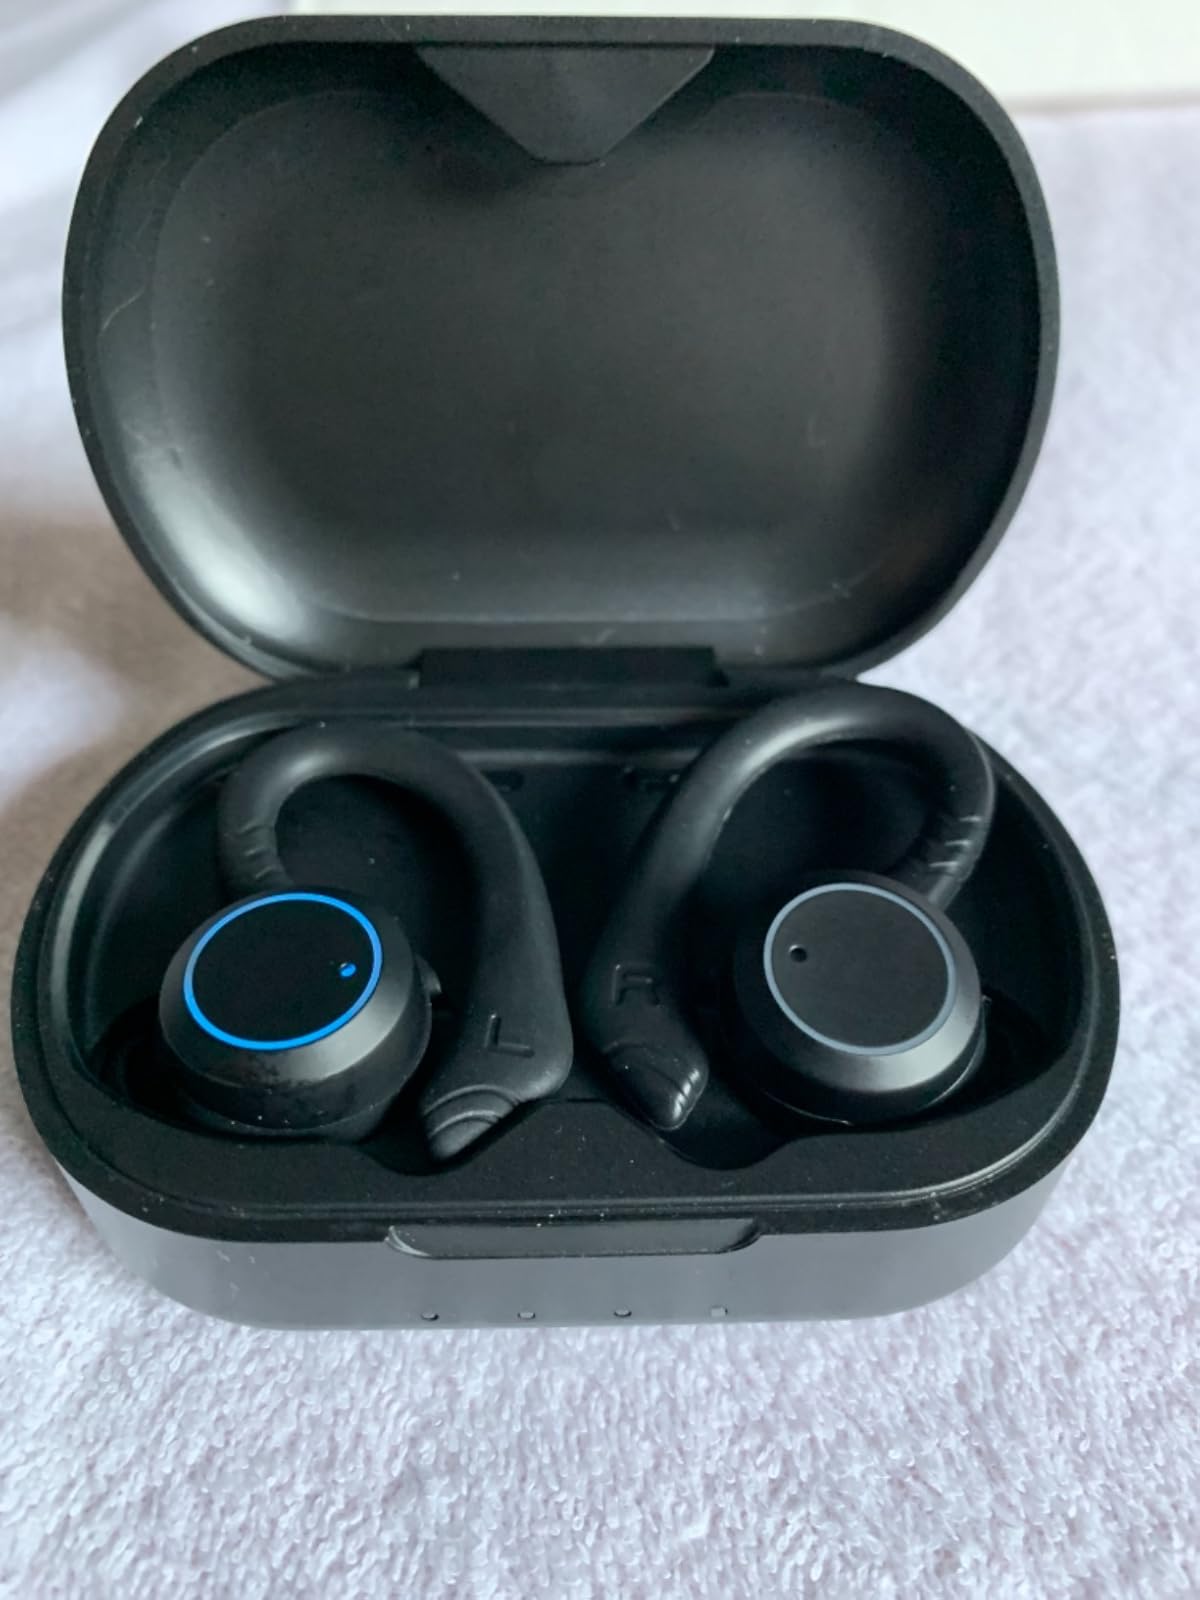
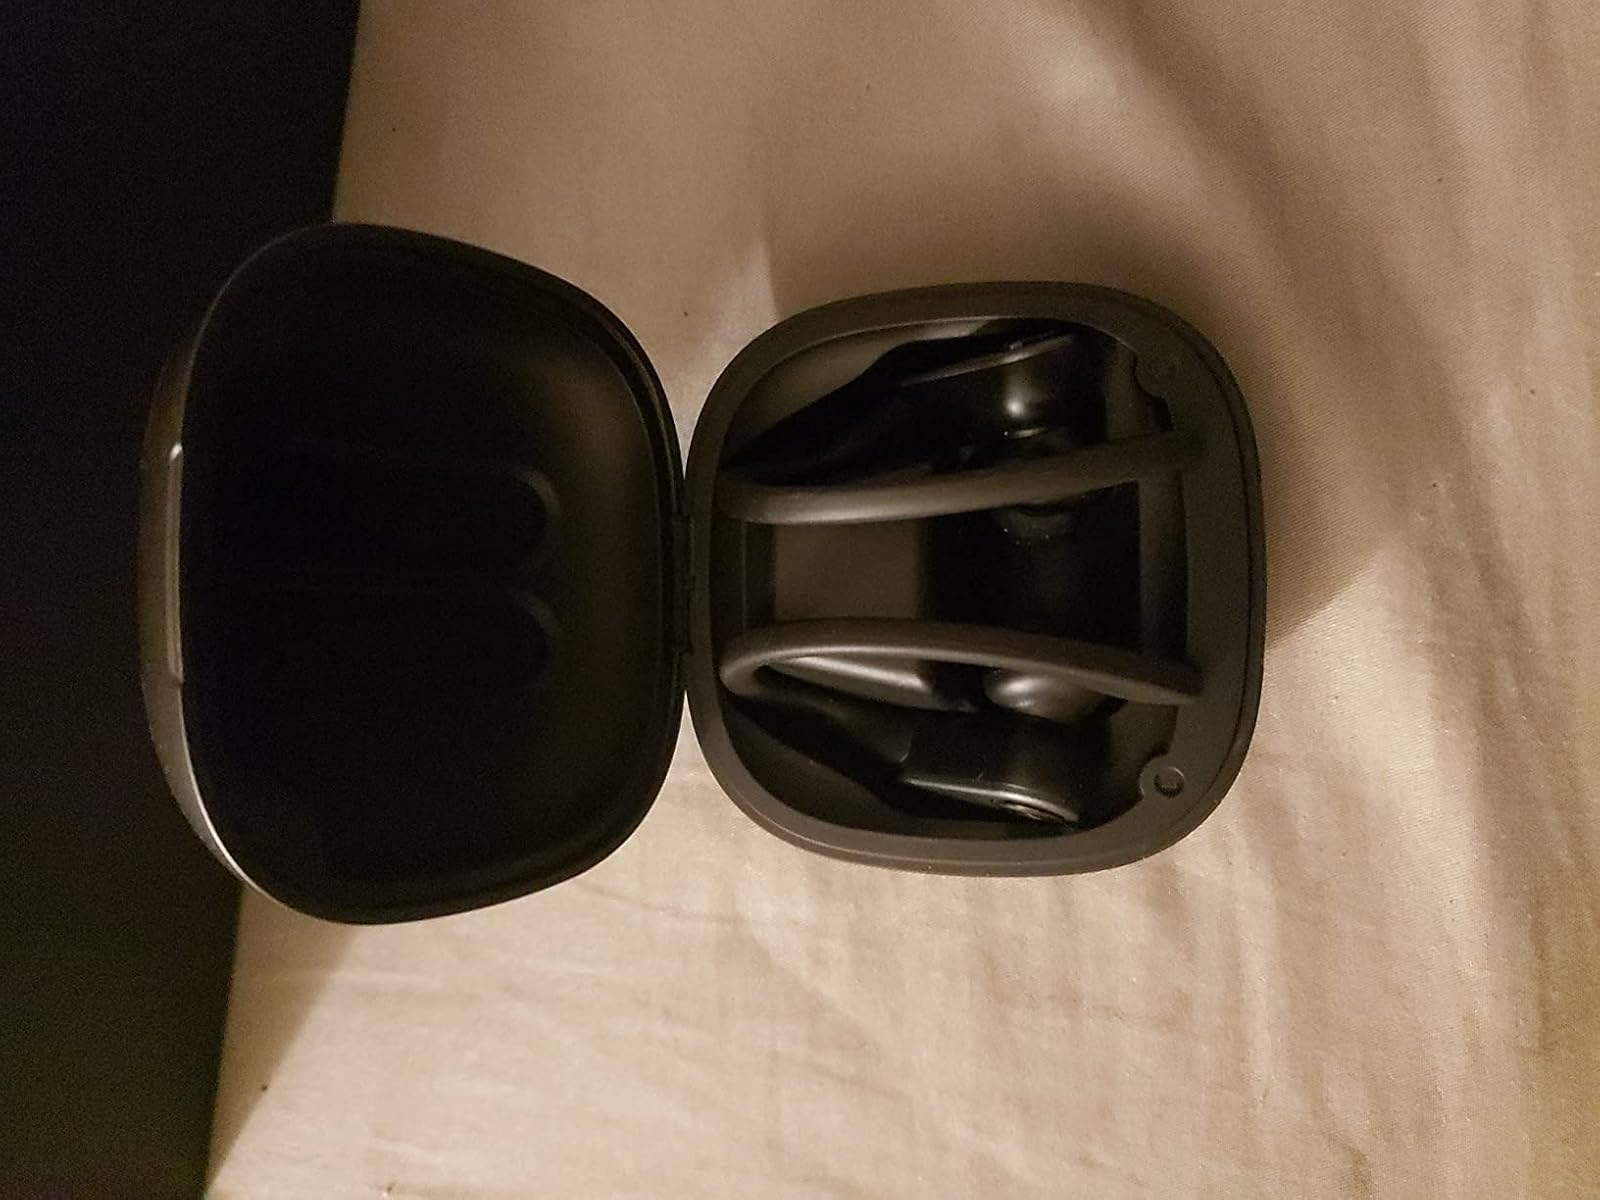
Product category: earbuds
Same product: no